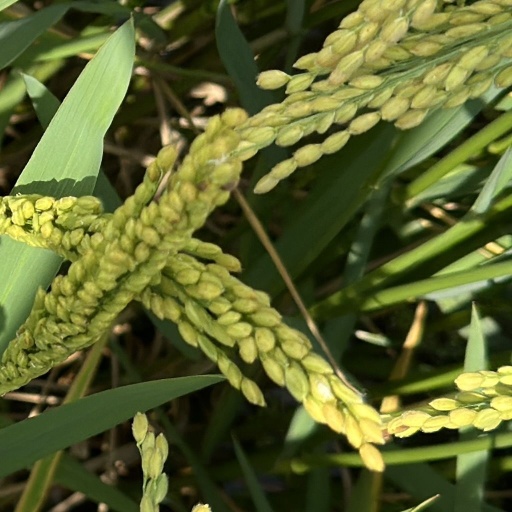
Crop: rice